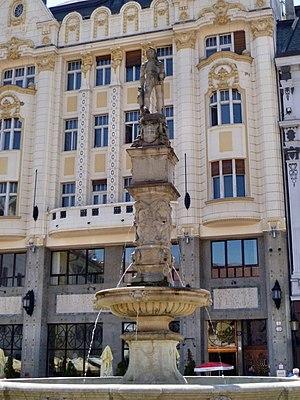
La Fontaine de Roland est la plus célèbre fontaine de Bratislava, en Slovaquie. Elle est située dans la Vieille Ville, sur la Place Principale.